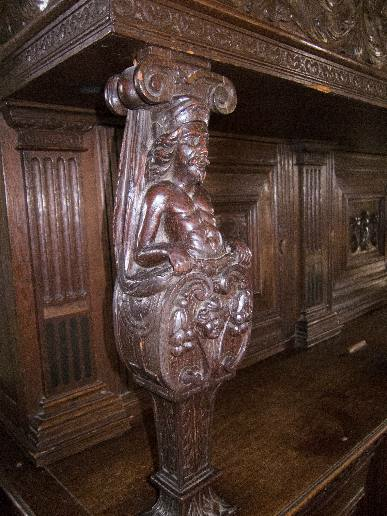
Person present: No